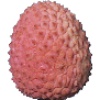
Label: lychee